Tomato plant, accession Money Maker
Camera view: horizontal (90 deg, fisheye); turntable rotation: 60 degrees
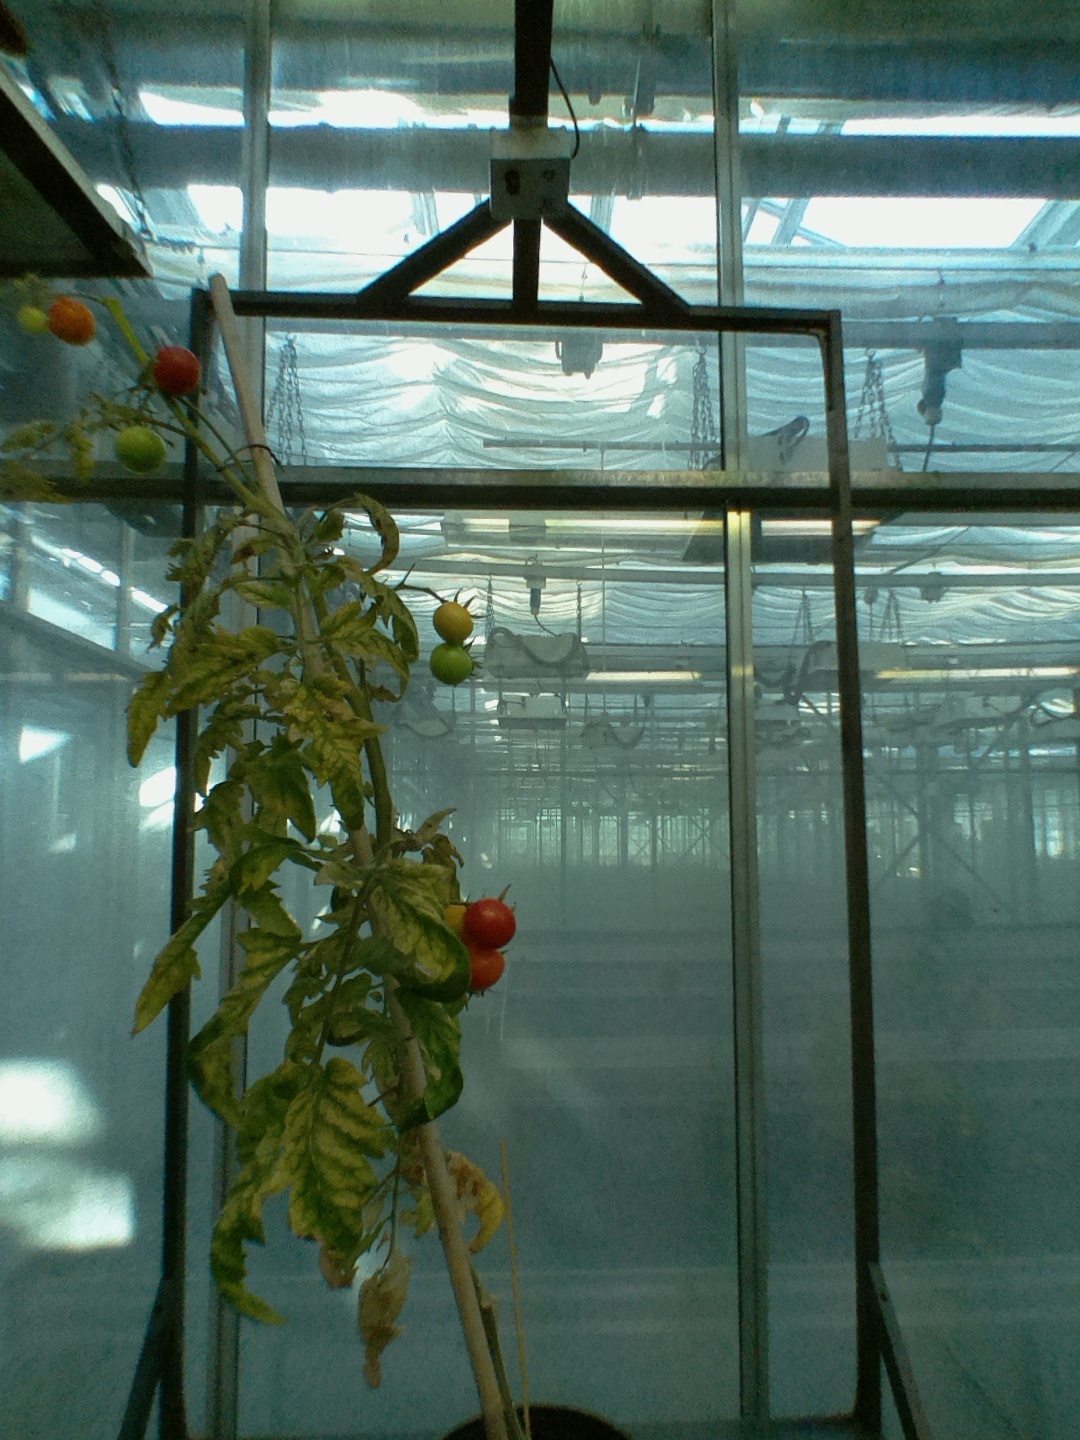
BBCH growth stage 85: 50%-60% of fruits show typical fully ripe color